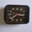
Label: clock